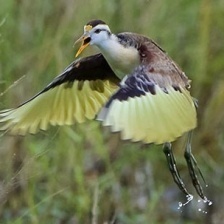
Species: NORTHERN JACANA
Scientific name: JACANA SPINOSA